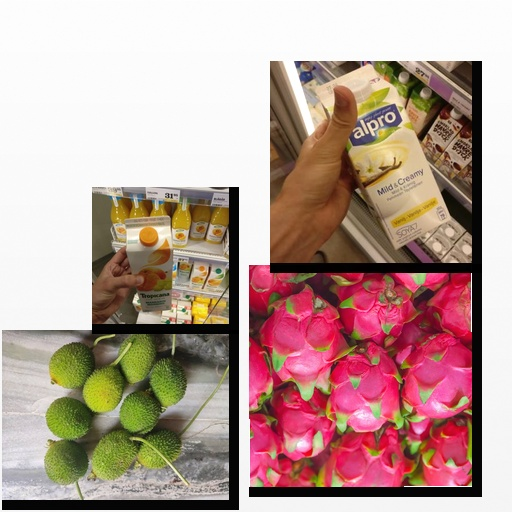
Food items: dragon_fruit, vanilla_soyghurt, mandarin_juice, spiny_gourd